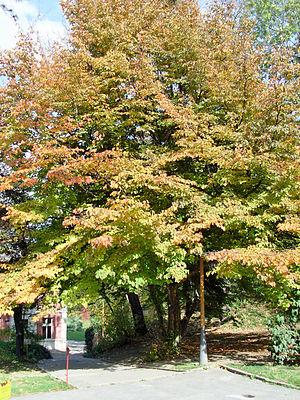
Le jardin botanique de Jevremovac ou, plus simplement, Jevremovac est un quartier de Belgrade, la capitale de la Serbie, et le seul jardin botanique de la ville. Il est situé dans la municipalité urbaine de Stari grad et dépend officiellement de la Faculté de biologie de l'Université de Belgrade. En raison de sa valeur, il est inscrit sur la liste des monuments culturels de la République de Serbie et sur la liste des biens culturels de la Ville de Belgrade.